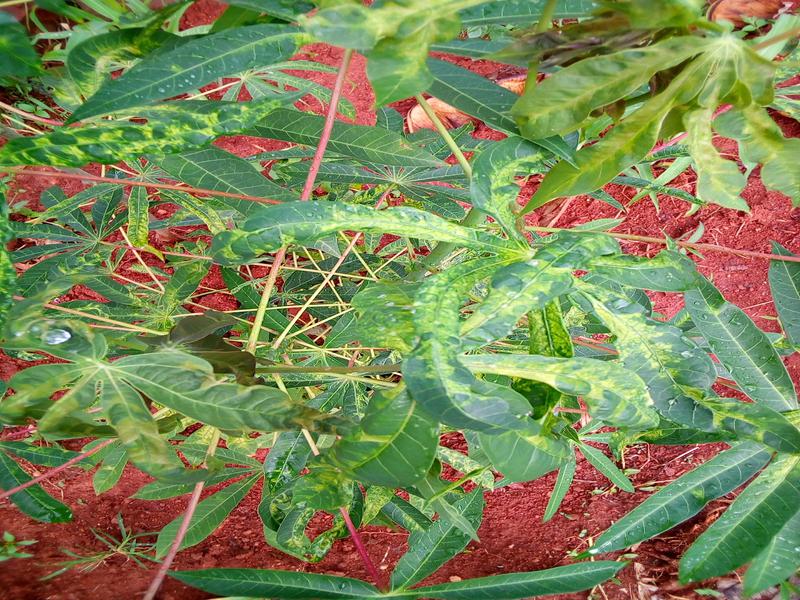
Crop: cassava
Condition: mosaic_disease